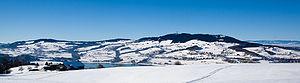
Le Gibloux en hiver, vu depuis La commune de Hauteville. La ferme est au lieu-dit Le Mont
Le Gibloux est une colline des Préalpes fribourgeoises, orientée du sud-ouest au nord-est et située à la frontière des districts de la Glâne, de la Sarine et de la Gruyère, dans le canton de Fribourg.